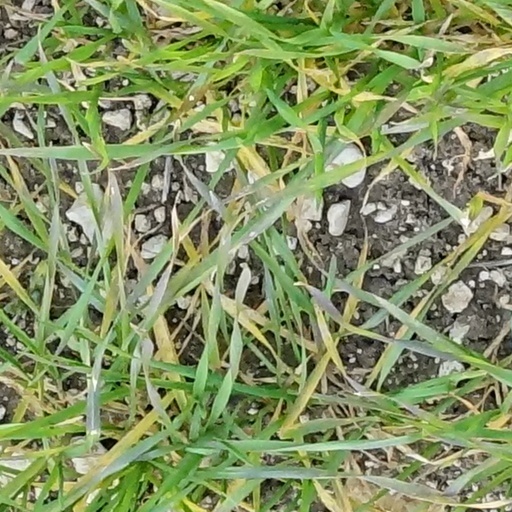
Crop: wheat